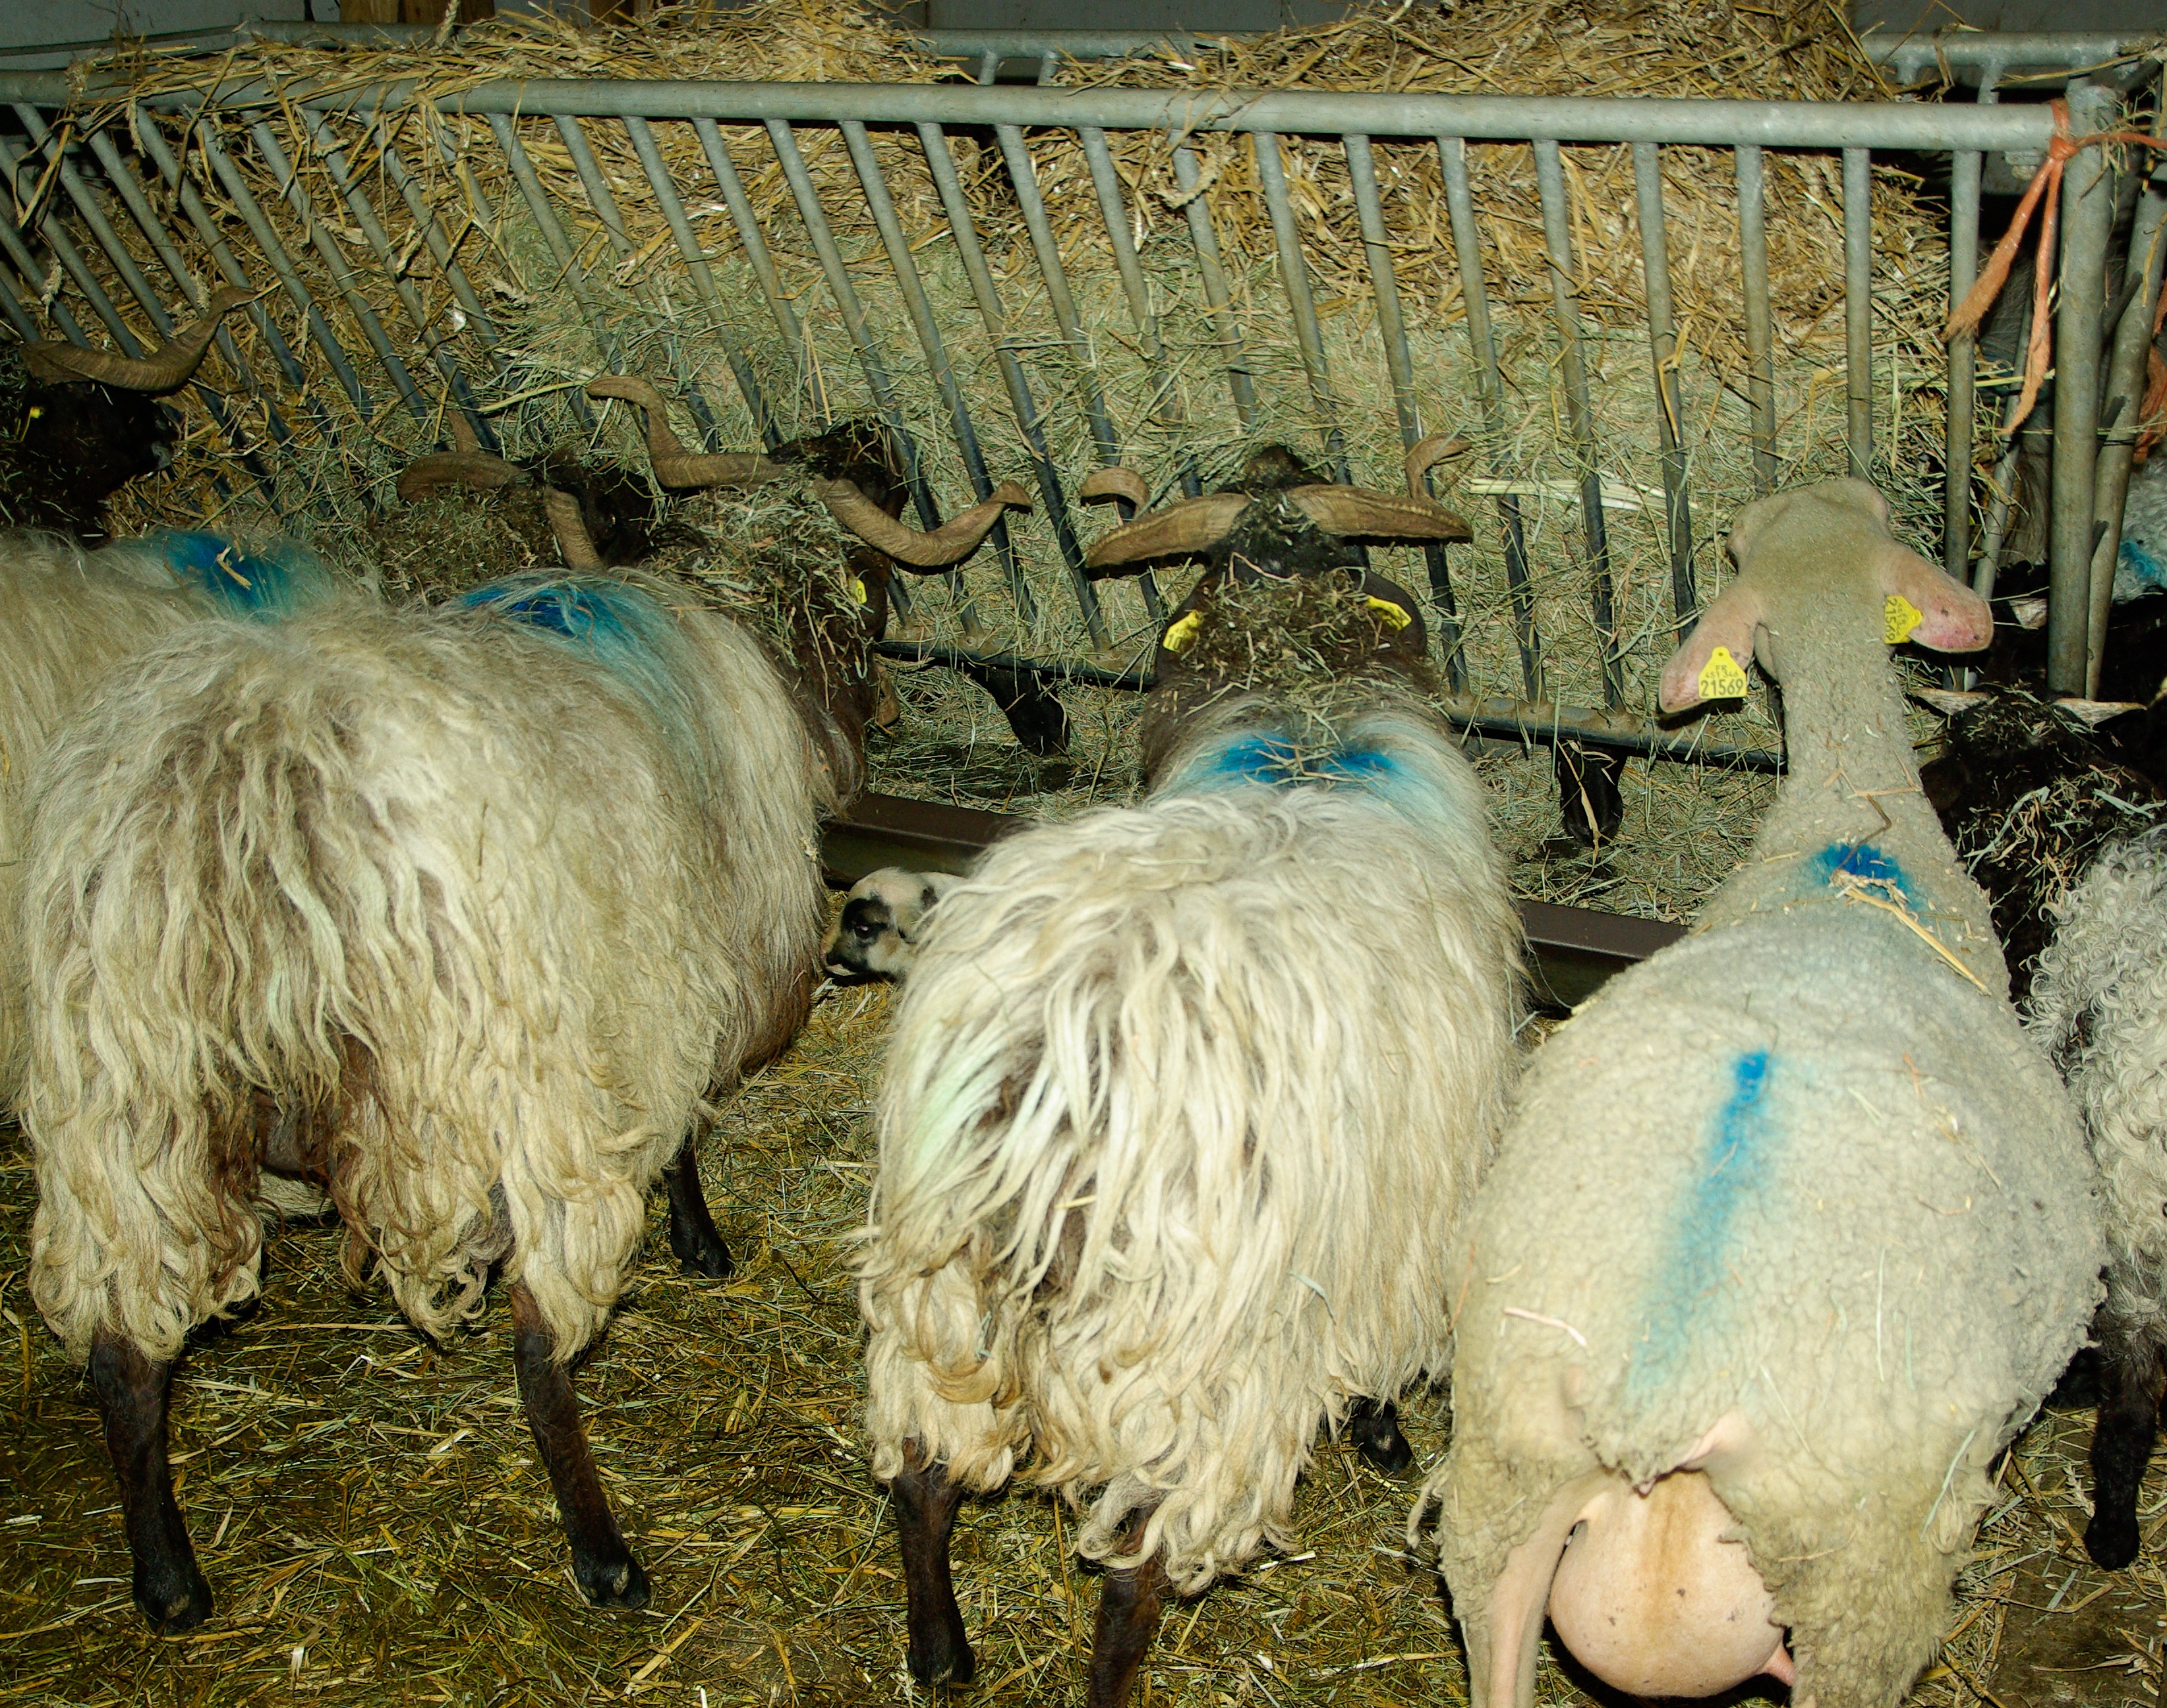
farm, herd, livestock, sheep, fauna, vertebrate, sheeps, breeding